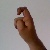
The image shows a hand gesture representing the letter 'X' in Indian Sign Language.